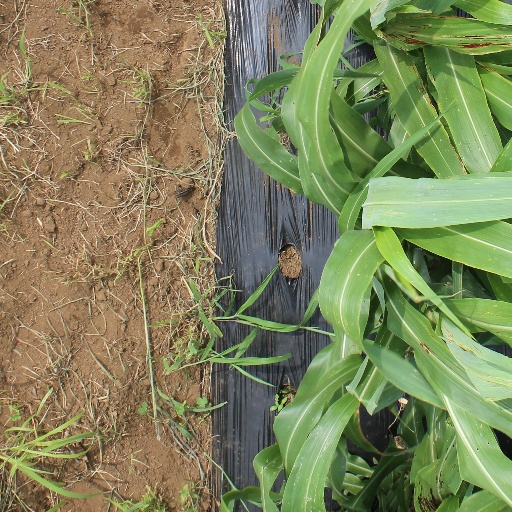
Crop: sorghum